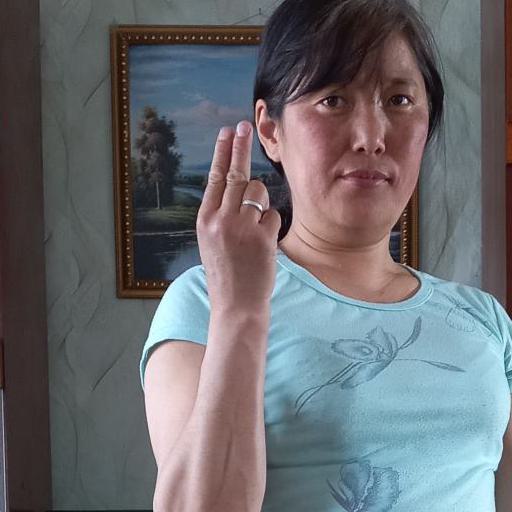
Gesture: two_up_inverted